MG 42

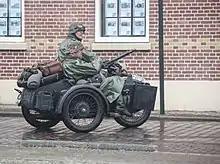
Wehrmacht reenactors with an MG 42 mounted on a motorcycle sidecar

A German infantry "Gruppe" (squad) at the start of the war consisted of ten men; a non-commissioned officer or "Unteroffizier" squad leader, deputy squad leader, a three-man machine gun team (machine gunner, assistant gunner/loader and ammunition carrier) and five riflemen. As personal small arms, the squad leader was issued a rifle, or as of around 1941 a submachine gun, the machine gunner and his assistant were issued pistols and the deputy squad leader, ammunition carrier and the riflemen were issued rifles. The riflemen carried additional ammunition, hand grenades, explosive charges or a machine gun tripod as required and provided security and covering fire for the machine gun team. Two of the standard issue bolt-action Karabiner 98k rifles in the squad could be replaced with semi-automatic Gewehr 43 rifles and occasionally, StG 44 assault rifles could be used to re-arm the whole squad, besides the machine gun. A full "Gruppe" (squad) carried 1,800 rounds of ammunition for the machine gun between them.